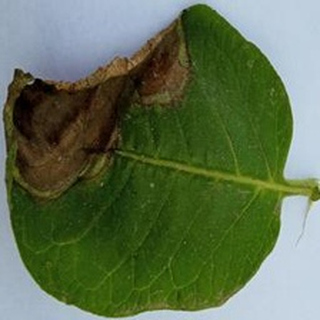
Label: potato_late_blight